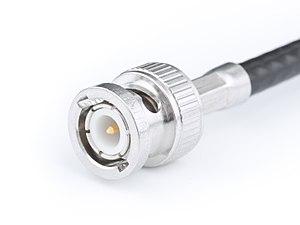
Le signal vidéo est le signal électrique ou optique qui permet de transmettre une succession d'images d'une source à un récepteur. Le signal vidéo peut être un signal analogique ou un signal numérique selon la technologie employée.